Isamu Mochizuki

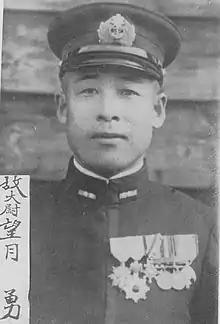
Mochizuki at the rank of Lieutenant Junior Grade

was an officer and ace fighter pilot in the Imperial Japanese Navy (IJN) during the Second Sino-Japanese War and the Pacific theater of World War II. He was officially credited with destroying ten enemy aircraft over China and the Pacific. He is famous for inventing the hineri-komi half-loop-and-roll technique that was employed in dogfighting by many Japanese fighter pilots.